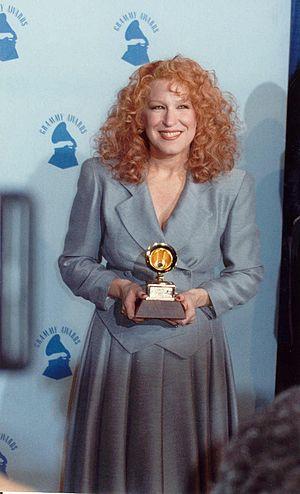
Le Grammy Award du meilleur nouvel artiste est un prix décerné depuis 1959 par la National Academy of Recording Arts and Sciences. Ce prix fait partie des quatre récompenses de la cérémonie des Grammy Awards à ne pas être restreintes à un genre musical donné, avec l'album de l'année, la chanson de l'année et l'enregistrement de l'année.